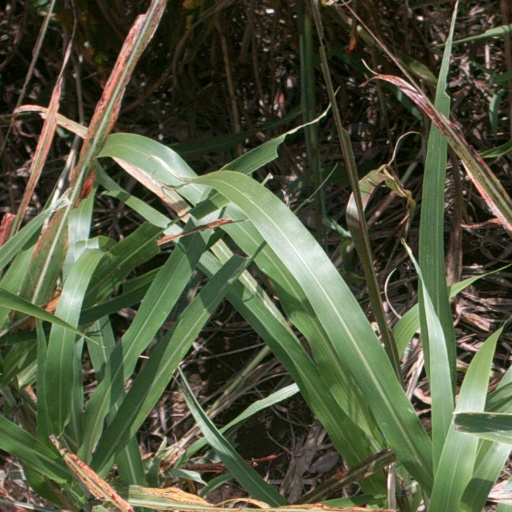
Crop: sorghum